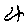
Label: 4